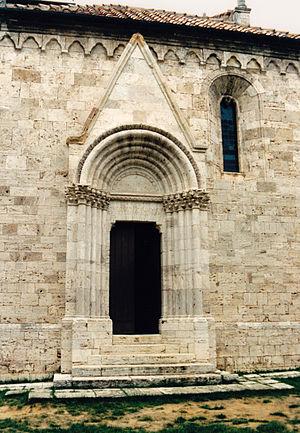
Italie - Toscane - Collégiale de San Quirico d'Orcia
La collégiale de Saint-Cyr et Sainte-Julitte, est une église romane située à San Quirico d'Orcia, ville italienne de Toscane, et consacrée à saint Cyr et à sa mère Julitte.